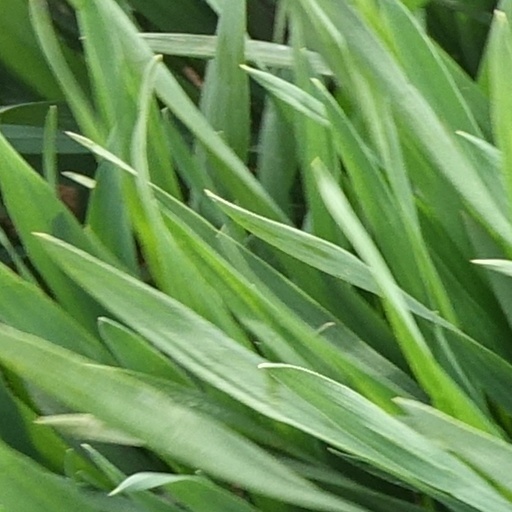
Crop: wheat